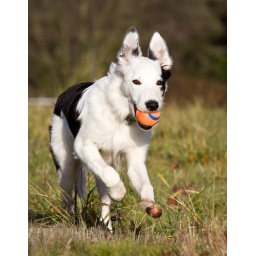
Haku eventually got over his orange chuckit ball obsession